Shrimp DeJonghe

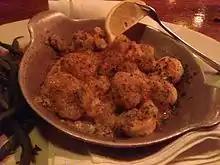
Shrimp DeJonghe

Shrimp DeJonghe, or Shrimp de Jonghe, a specialty of Chicago, is a casserole of whole peeled shrimp blanketed in soft, garlicky, sherry-laced bread crumbs. It can be served as an appetizer or a main course.